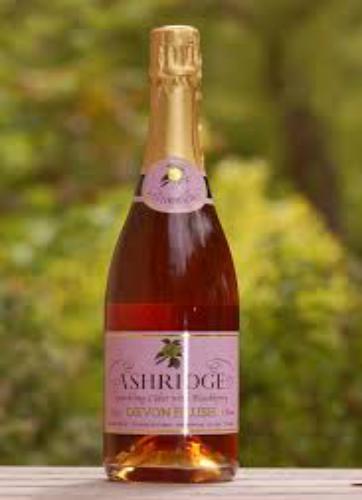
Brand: Ashridge Cider
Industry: Food